Great Dismal Swamp

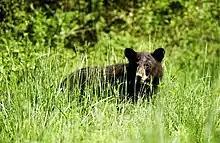
Black bear within the Great Dismal Swamp

The Great Dismal Swamp lies wholly within the Middle Atlantic coastal forests ecoregion.